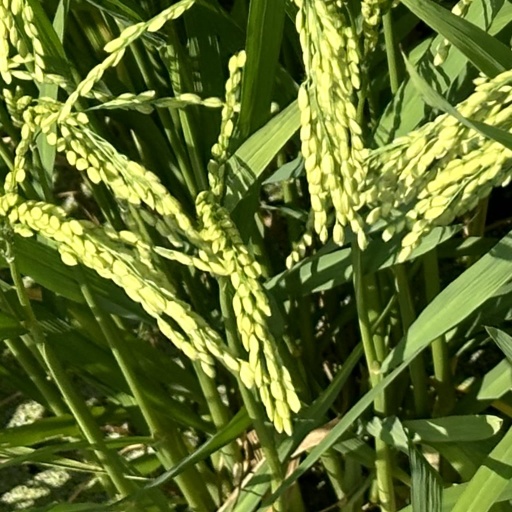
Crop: rice